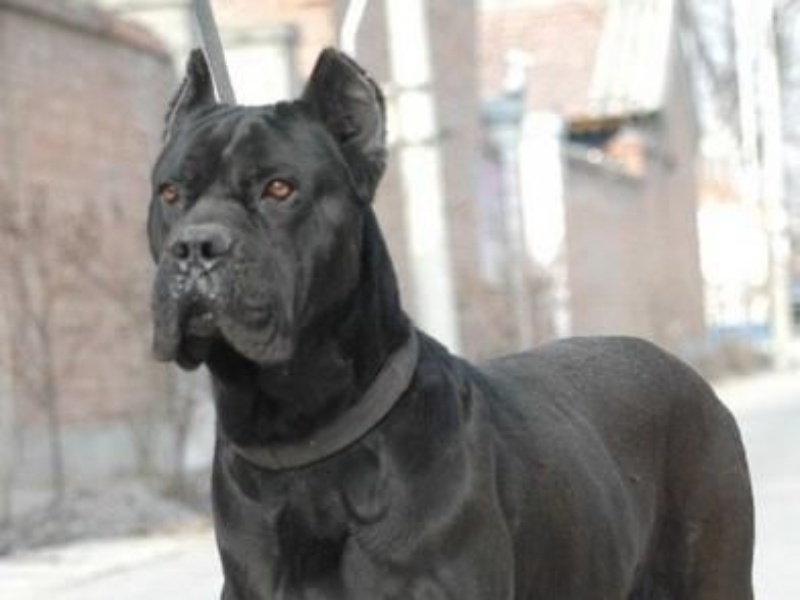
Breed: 253-n000105-Cane_Carso